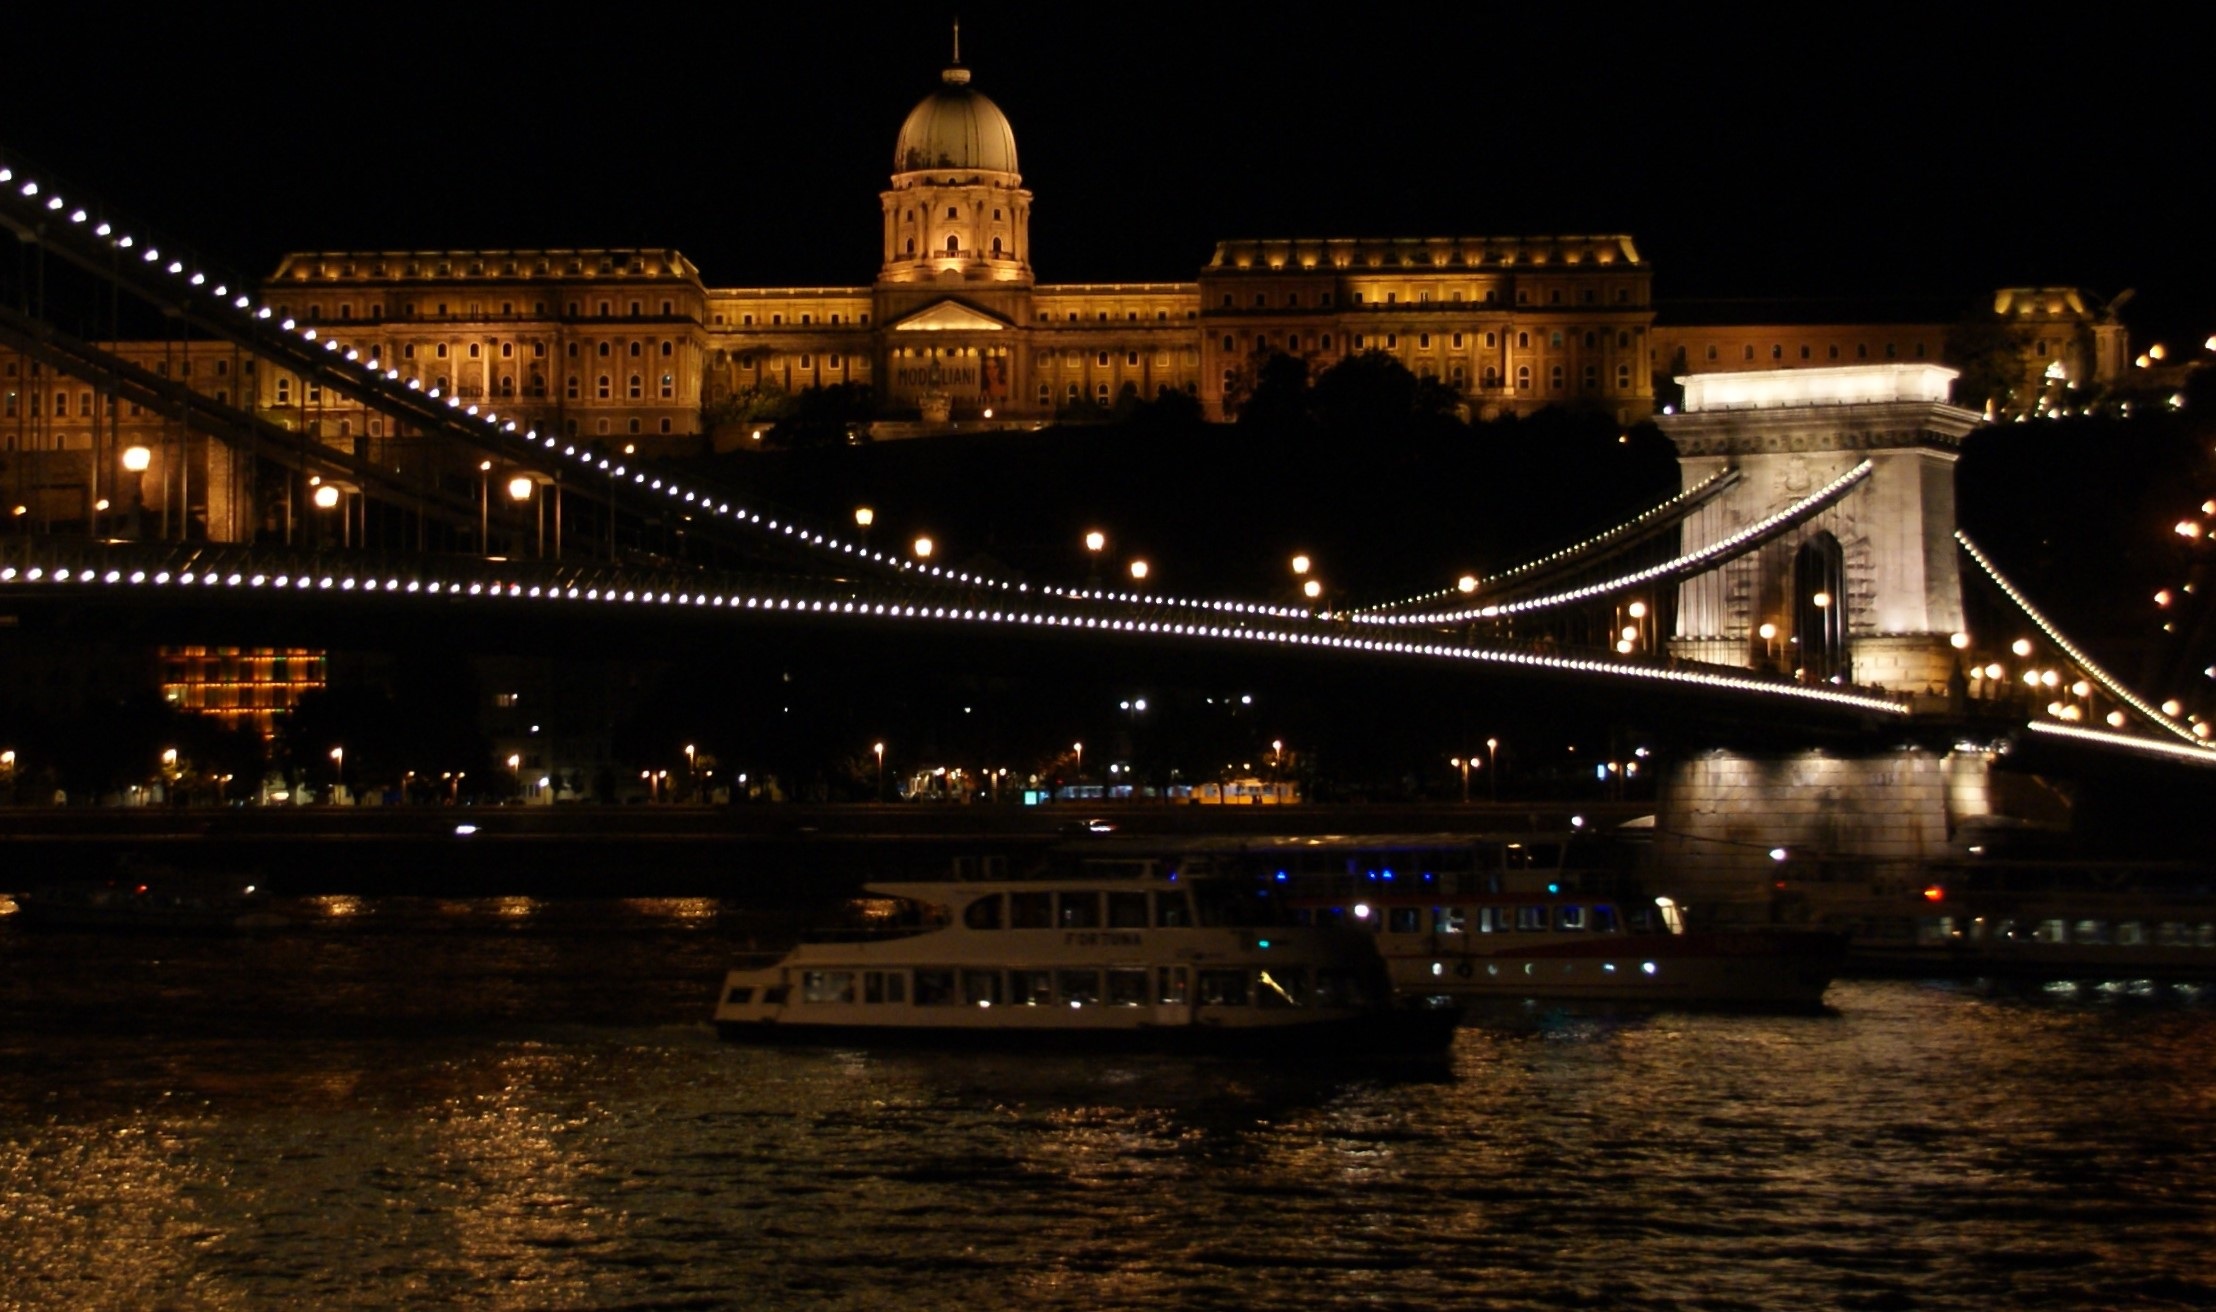
light, bridge, night, city, cityscape, dusk, evening, reflection, scenic, castle, landmark, darkness, budapest, chain bridge